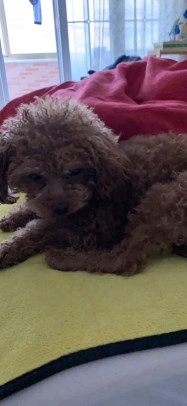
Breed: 7449-n000128-teddy